The Hold Steady

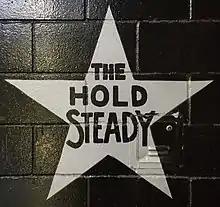
The Hold Steady's star on the outside mural of the Minneapolis nightclub First Avenue

The Hold Steady has been honored with a star on the outside mural of the Minneapolis nightclub First Avenue, recognizing performers that have played sold-out shows or have otherwise demonstrated a major contribution to the culture at the venue. Receiving a star "might be the most prestigious public honor an artist can receive in Minneapolis," according to journalist Steve Marsh. Kubler and Finn's previous group Lifter Puller also has a star.